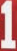
Number: 1